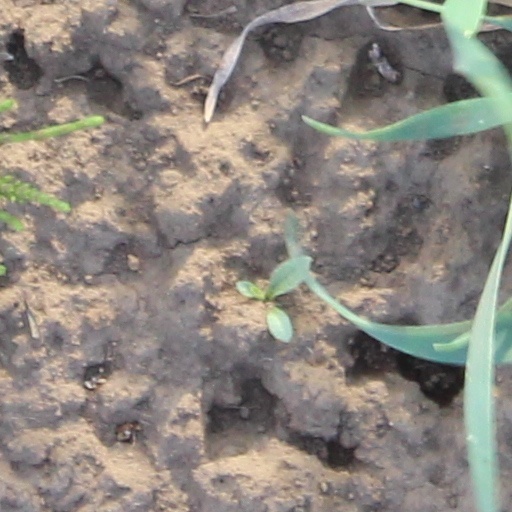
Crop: wheat